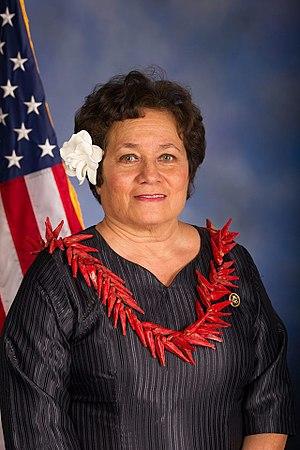
Amata Coleman Radewagen, née le 29 décembre 1947 à Pago Pago, est une femme politique américaine. Membre du Parti démocrate, elle est élue déléguée du territoire américain des Samoa américaines à la Chambre des représentants des États-Unis.